Describe the emotion expressed in this image:  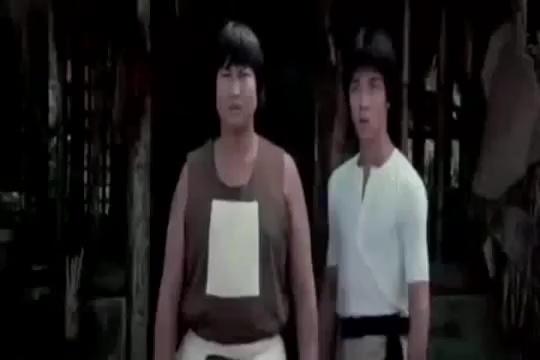
This person displays Pain, valence and arousal with low intensity.